Veria

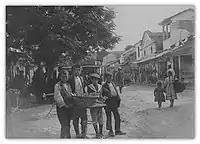
Agios Antonios Square, 1917

The presence of a large, prosperous and educated bourgeoisie made Veria one of the centers of Greek nationalism in the region of Macedonia, and the city's inhabitants had an active part in the Greek War of Independence; important military leaders during the uprising included Athanasios Syropoulos, Georgios Syropoulos, Dimitrios Kolemis and Georgios Kolemis, among others; however, as was the case with the rest of Northern Greece, eventually the uprising was defeated, and Veria only became part of modern Greece in 1912 during the Balkan Wars, when it was taken by the Hellenic Army on October 16, 1912 (October 16 is an official holiday in Veria, commemorating the city's incorporation to Greece), and was officially annexed to Greece following the signing of the Treaty of Athens in November 1913.